Arabian horse

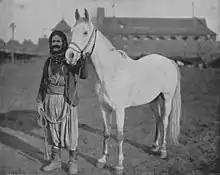
A black-and-white photograph of a man holding an unsaddled light gray horse

In 1908, the Arabian Horse Registry of America was established, recording 71 animals, and by 1994, the number had reached half a million. Today there are more Arabians registered in North America than in the rest of the world put together.